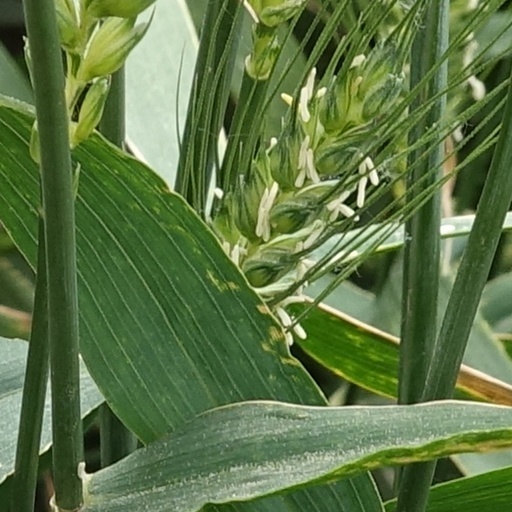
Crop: wheat